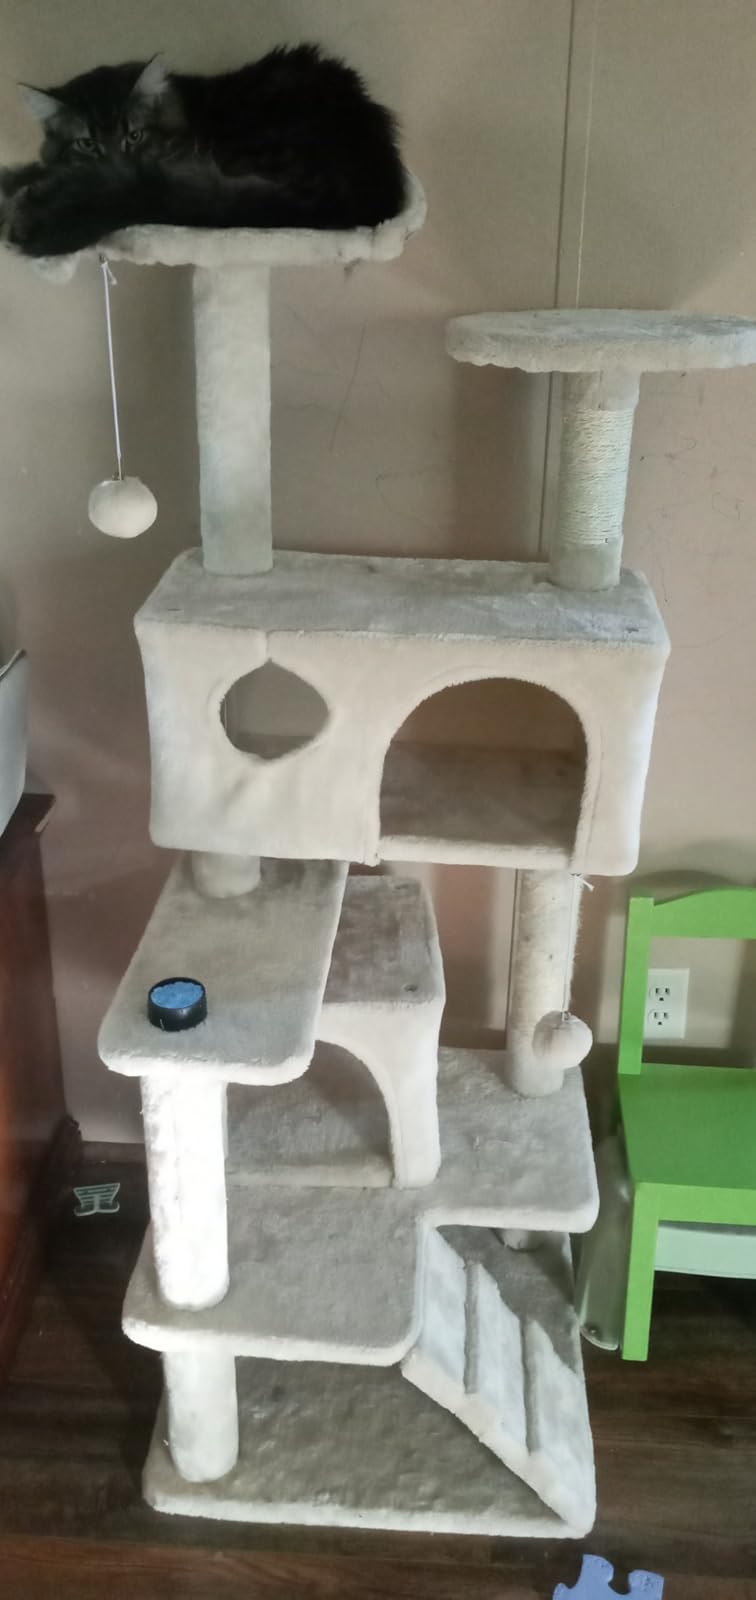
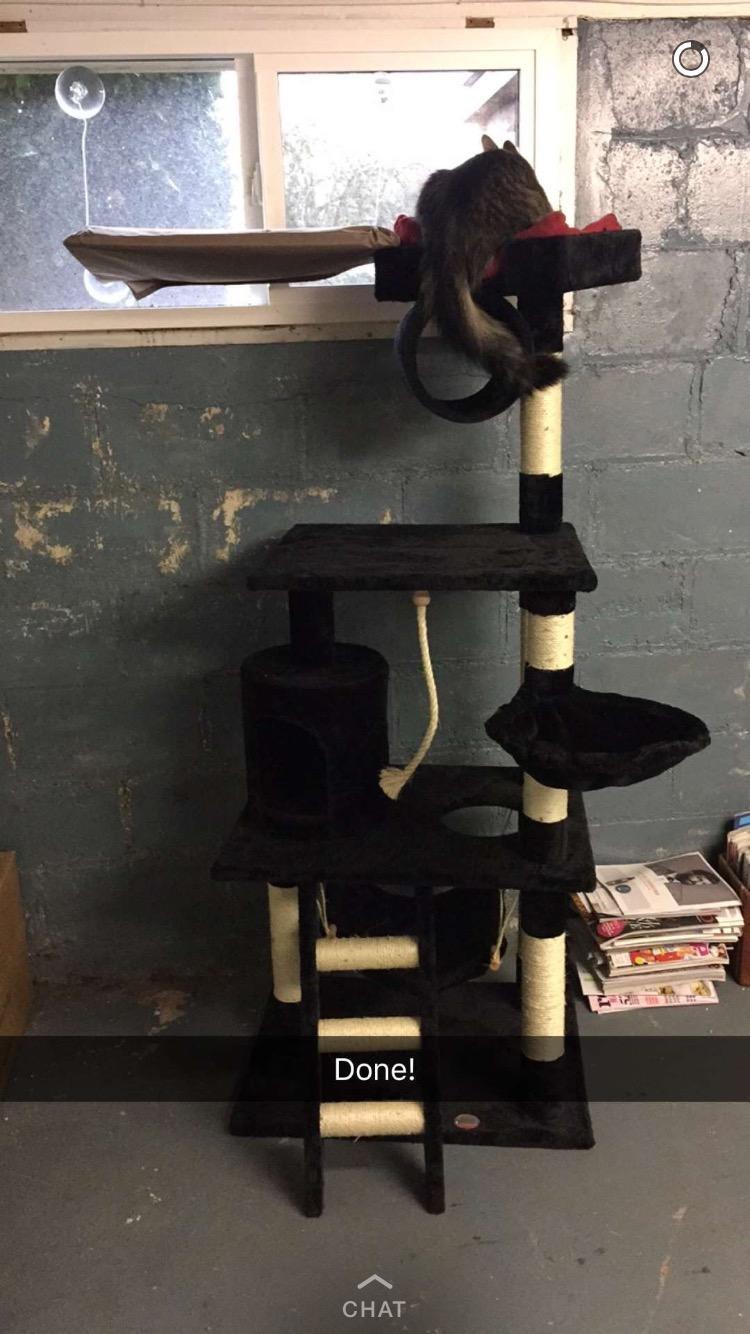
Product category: items_cat tree
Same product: no